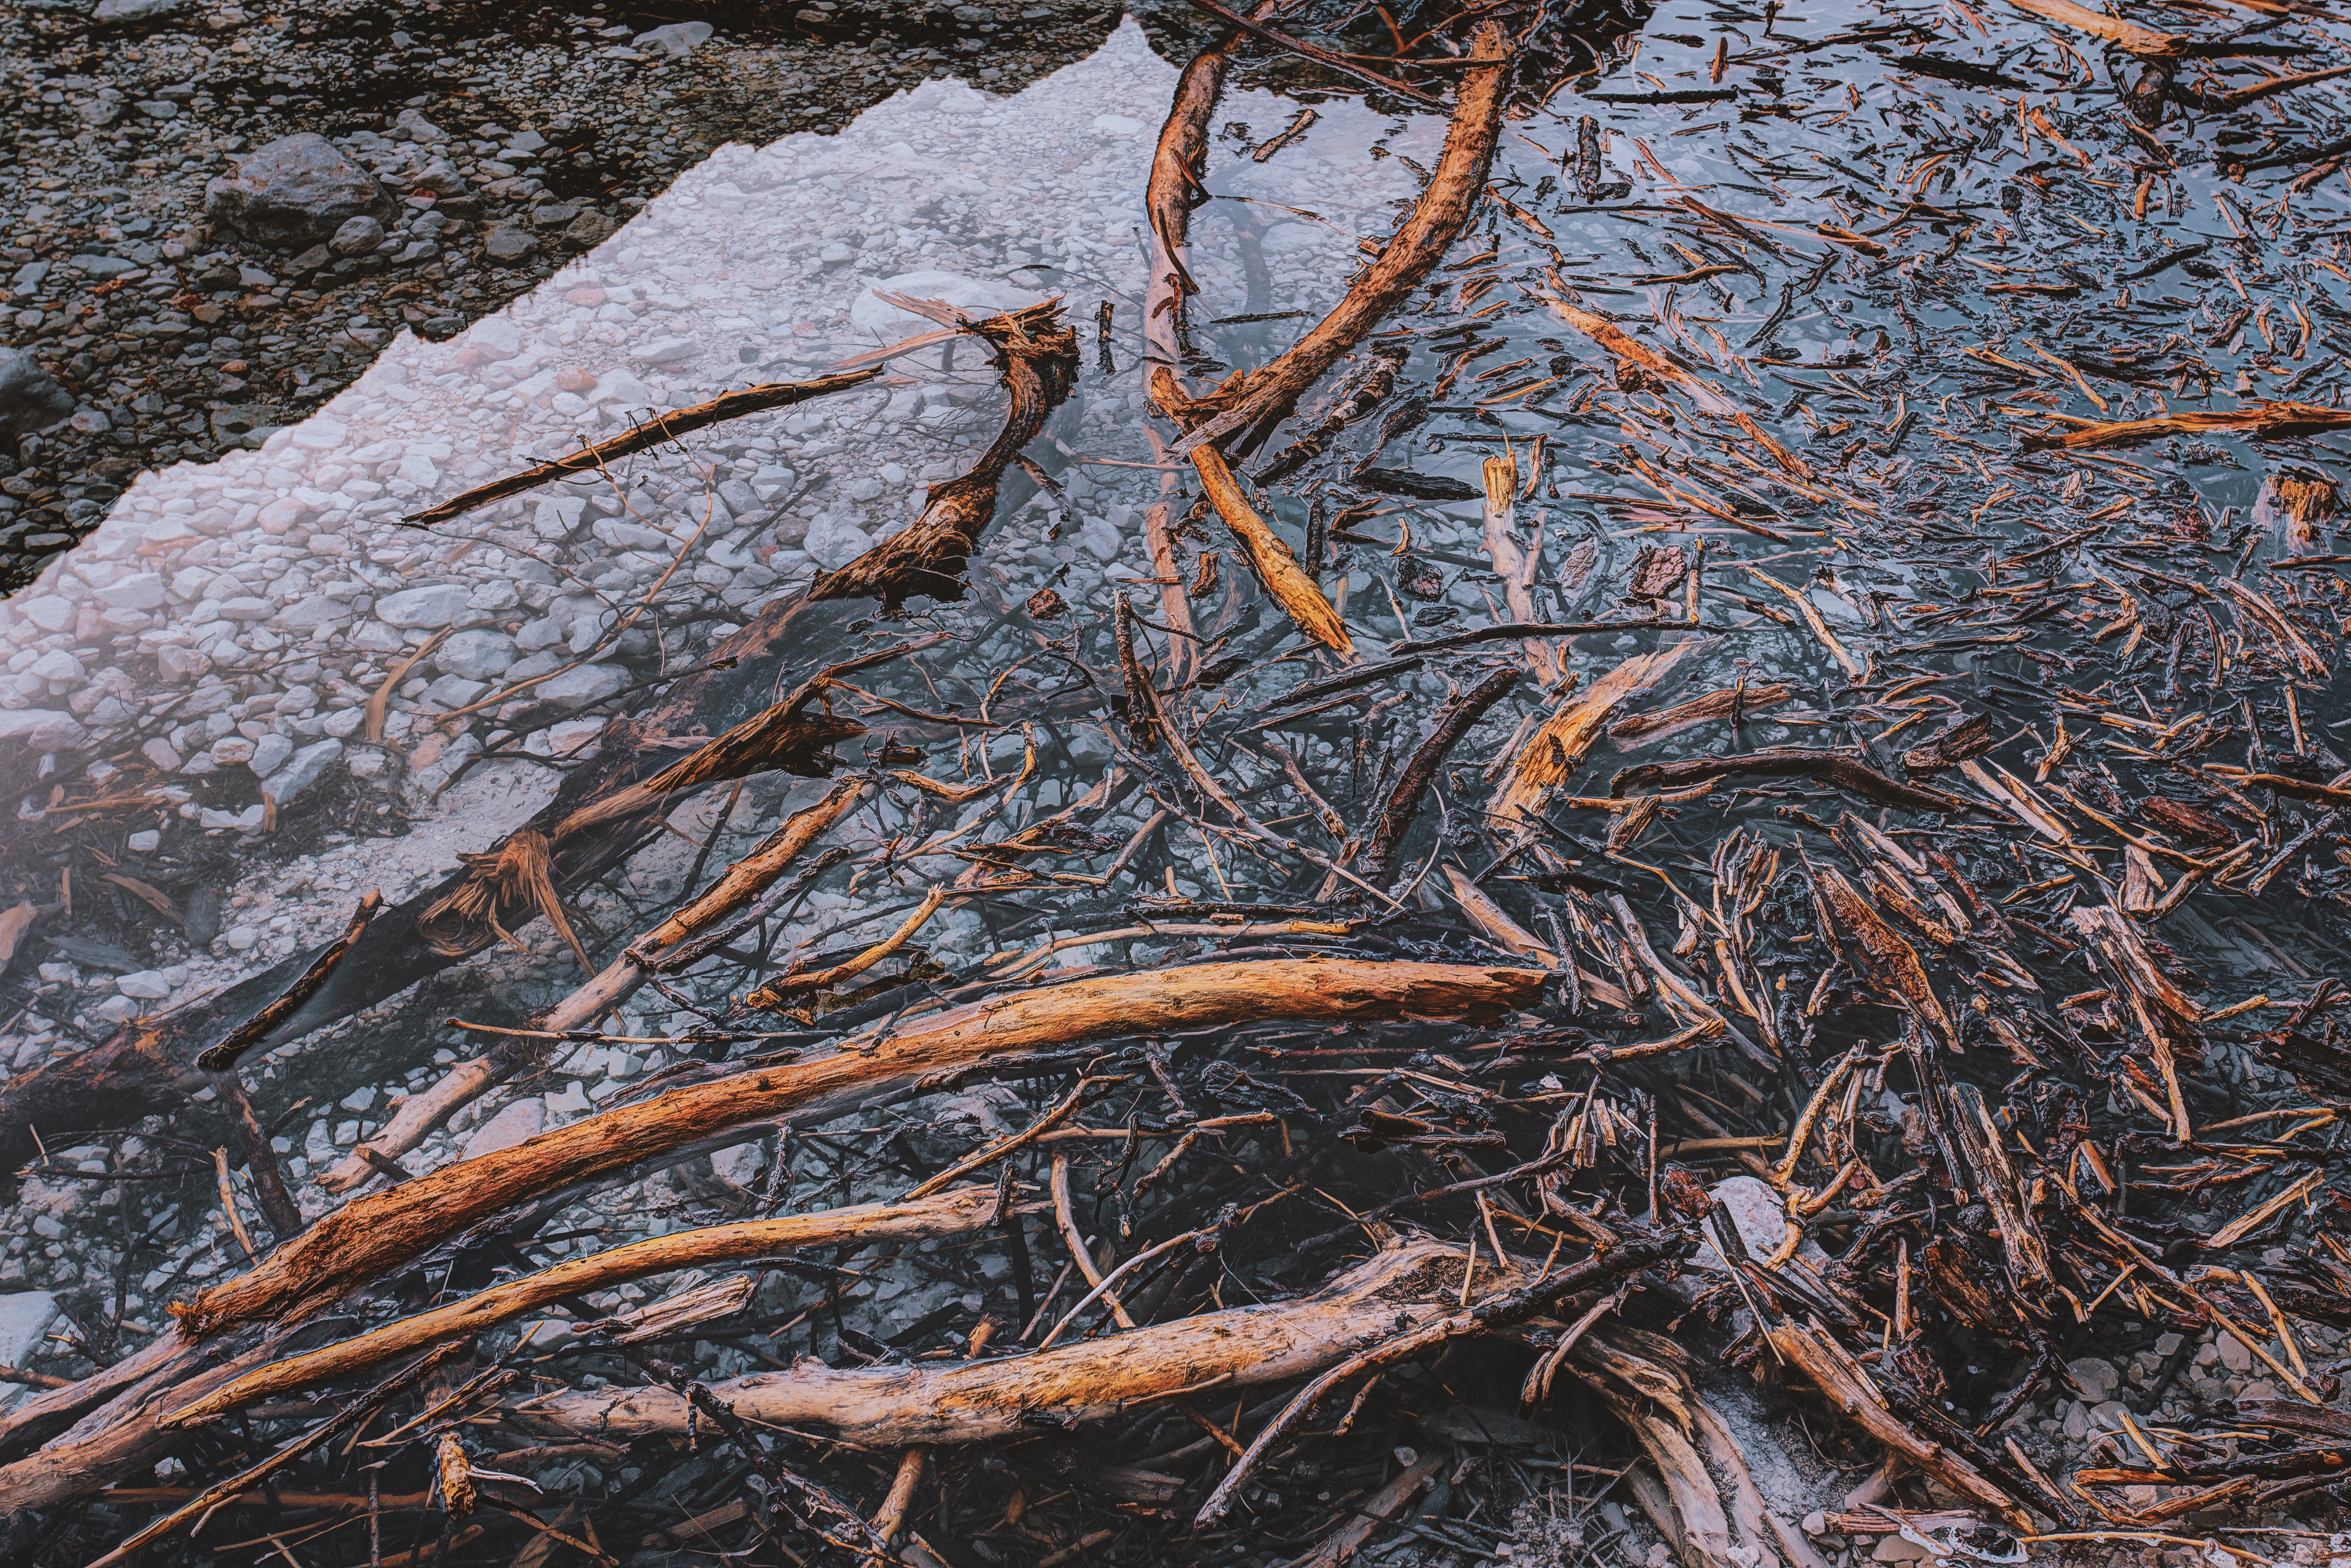
root, tree, wood, branch, plant, trunk, twig, grass, rock, soil, geological phenomenon, plant stem, winter